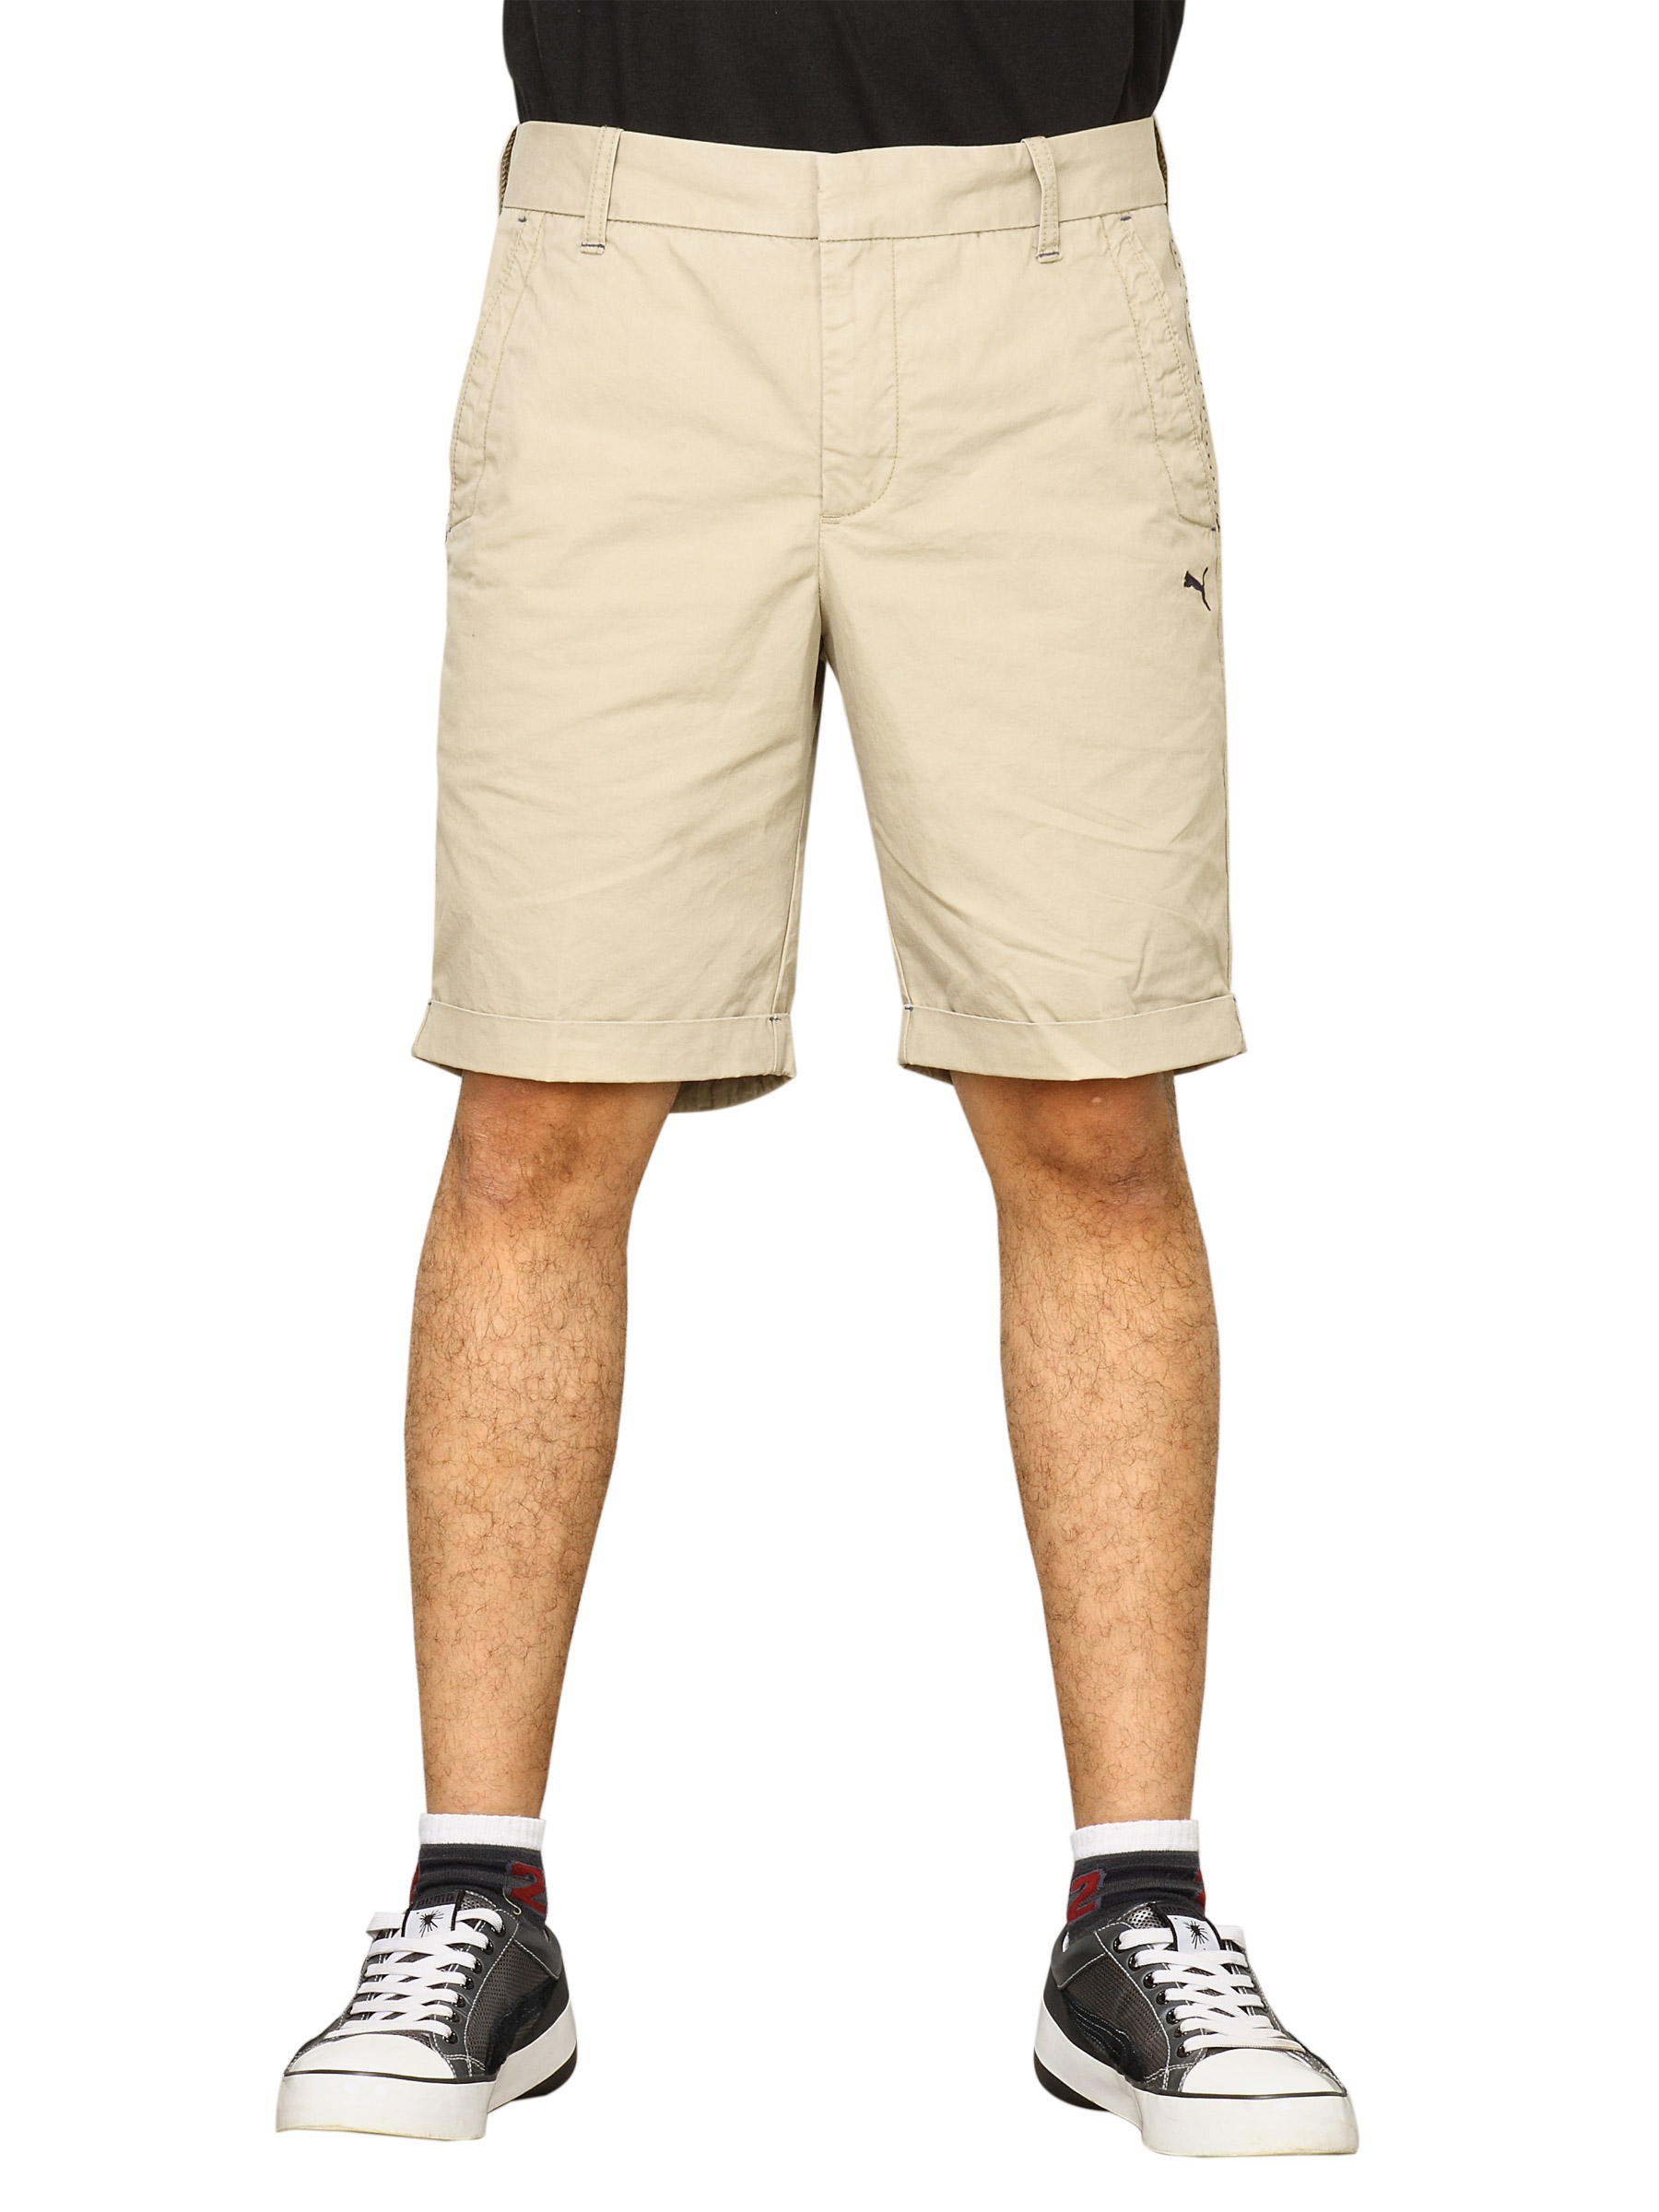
Puma Men Chino Brown Shorts
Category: Apparel / Bottomwear / Shorts
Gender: Men
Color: Brown
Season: Fall 2011
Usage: Casual